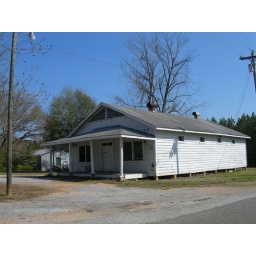
Mantua, Alabama 35472The Mantua post office was located in this building until closed August 5, 1989.